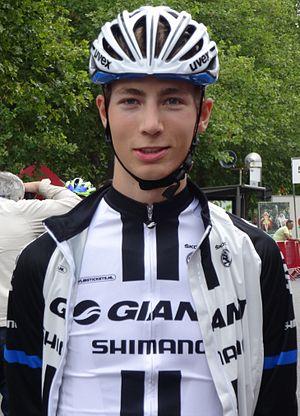
Reportage photographique réalisé le dimanche 10 août à l'occasion du départ et de l'arrivée de la Flèche du port d'Anvers 2014 à Merksem (Anvers), Belgique.
Adriaan Janssen, né le 12 décembre 1995 à Diepenveen, est un coureur cycliste néerlandais. Il est membre de l'équipe Delta Cycling Rotterdam depuis 2018.
La saison 2014 de l'équipe cycliste Giant-Shimano Development est la première et la dernière de cette équipe.